Kim Ghattas

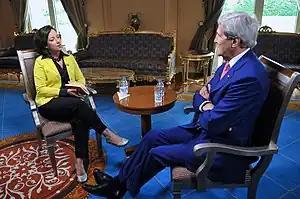
Ghattas interviewing U.S. Secretary of State John Kerry in 2014

Kim Ghattas (born 1977) is a Lebanese journalist based in Beirut who writes for "The Atlantic". Previously, she covered the US State Department for the BBC. She is a scholar at the Carnegie Endowment for International Peace and the author of "Black Wave: Saudi Arabia, Iran, and the Forty-Year Rivalry That Unraveled Culture, Religion, and Collective Memory in the Middle East", which "The New York Times" recognized as one of the "100 Notable Books of 2020." She is currently a writer for "The Atlantic" and a contributing editor to the "Financial Times".